Las Bocas, Sonora

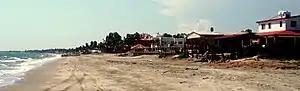
View of Playa Sur

Other beaches around Las Bocas area include Camahuiroa to the south, and Tohahui and Bachoco to the north.